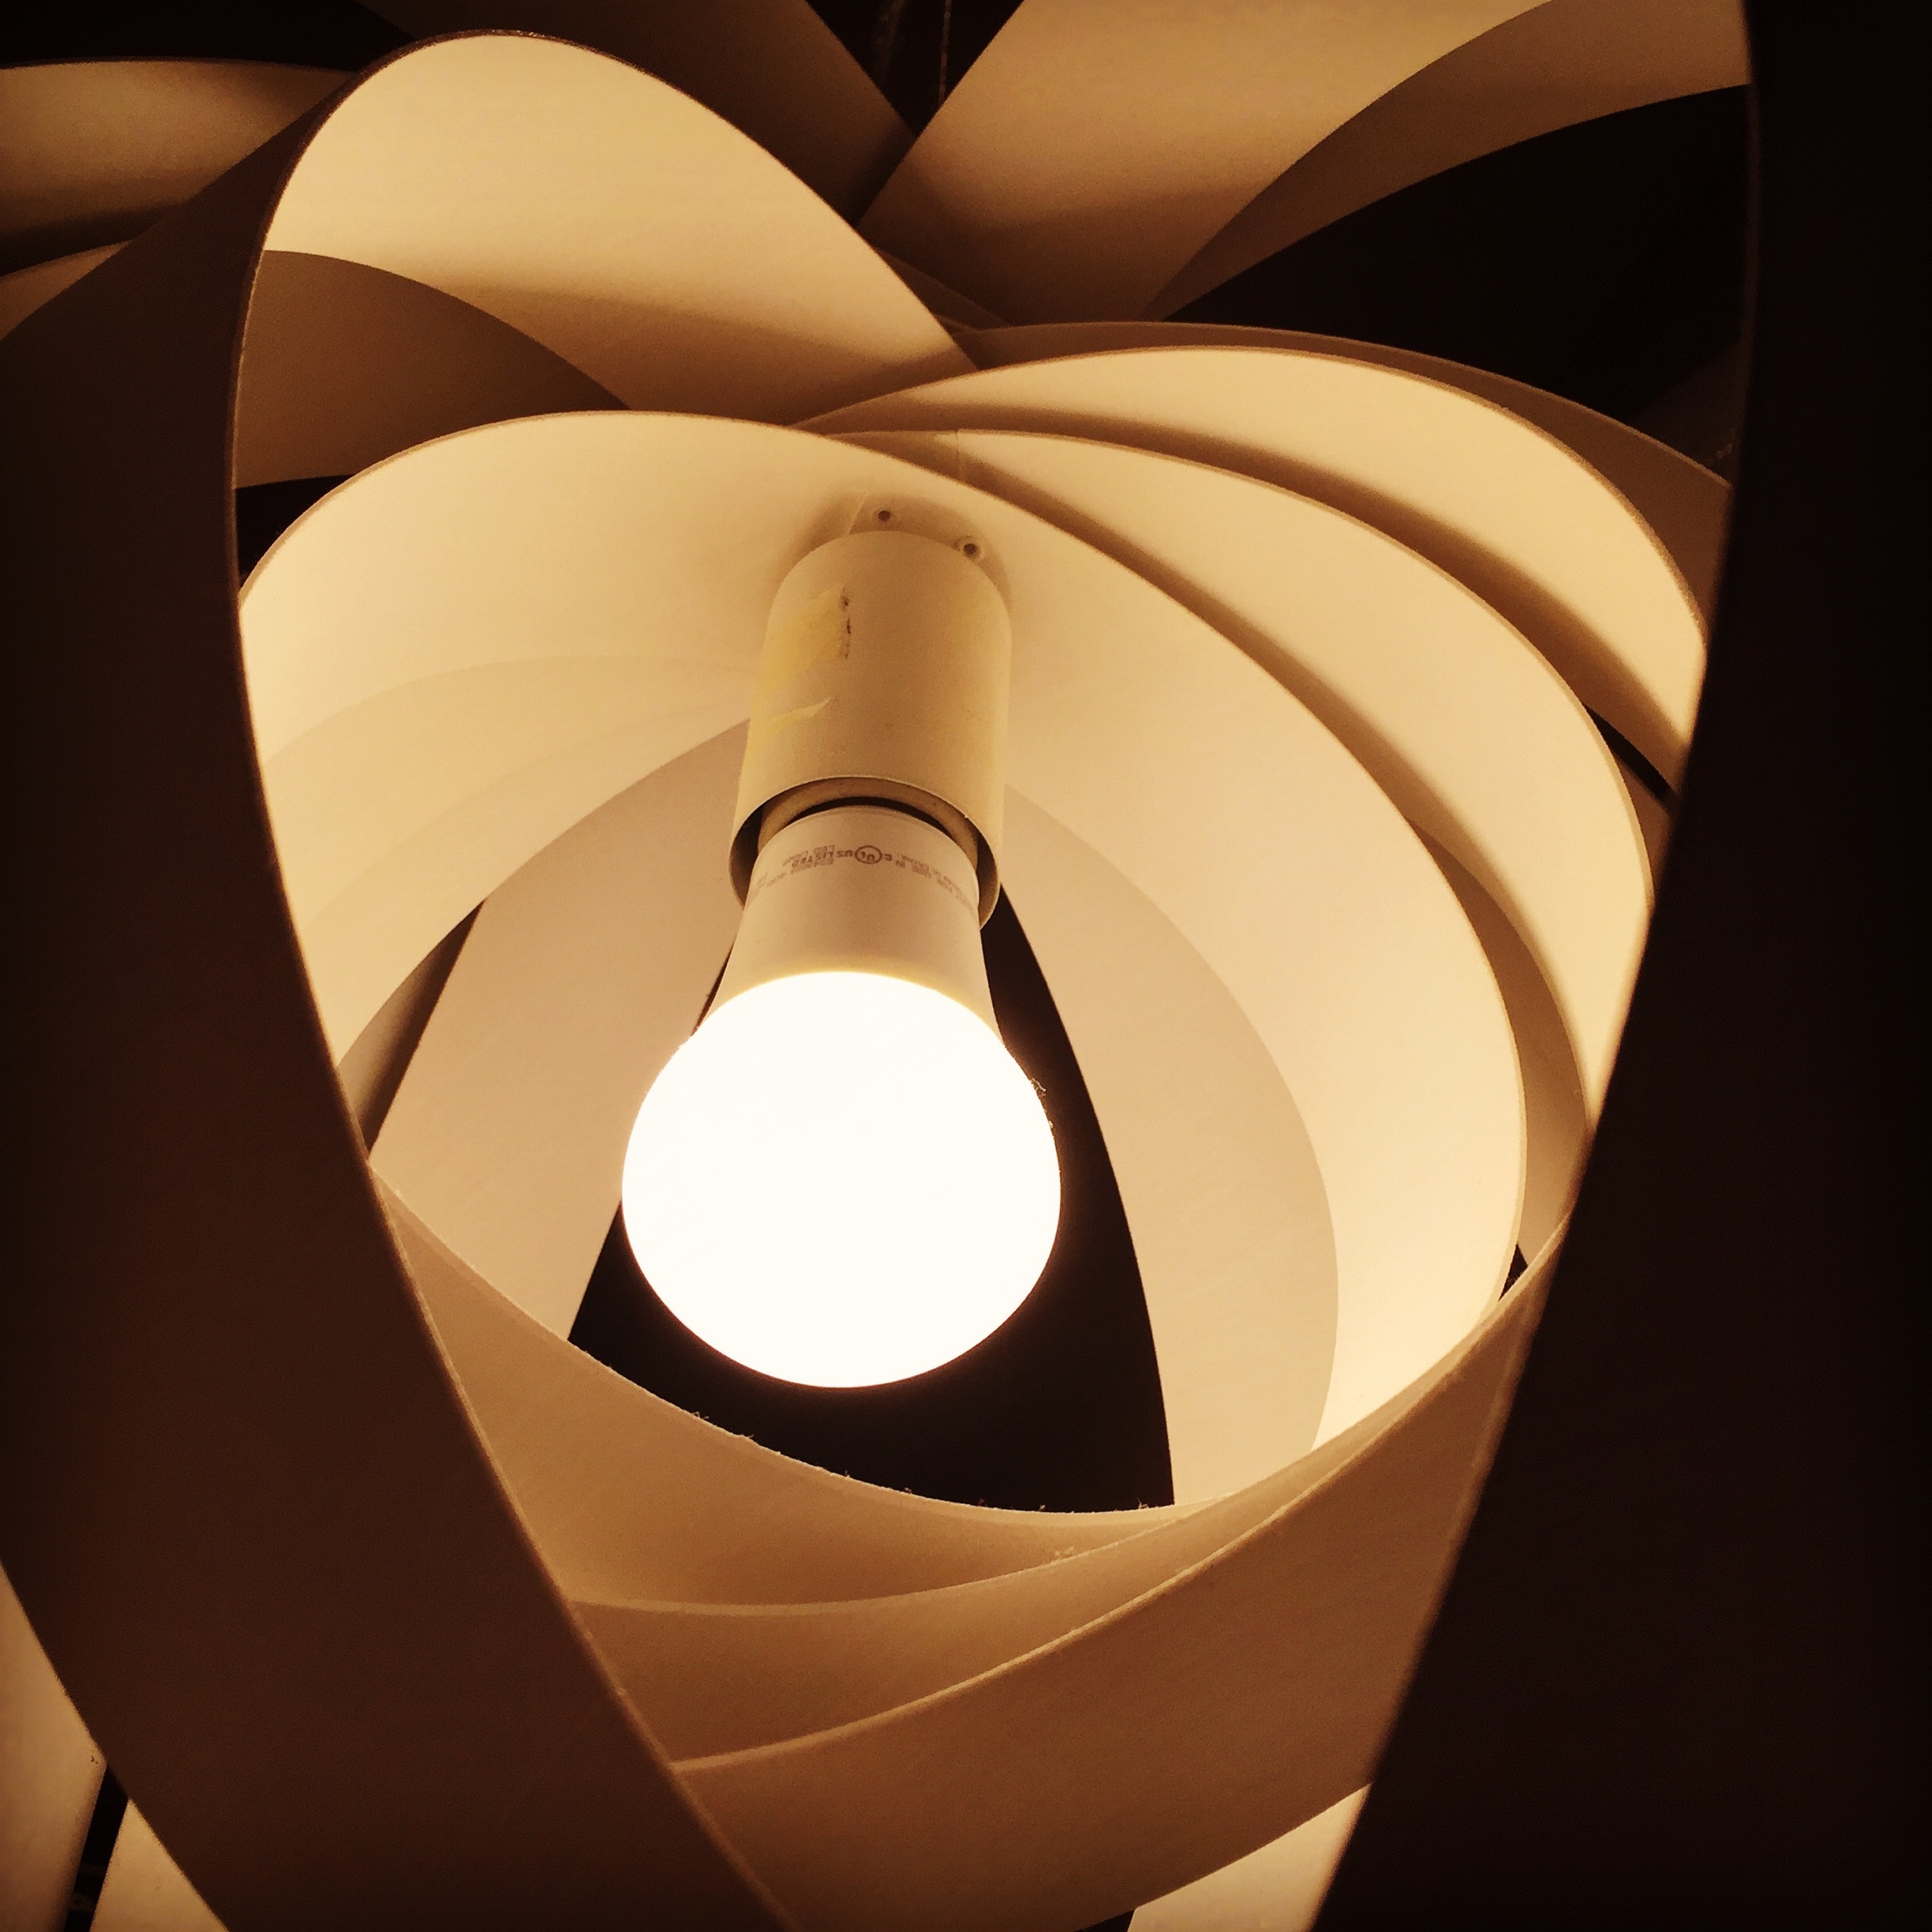
light, ceiling, lamp, lighting, circle, illustration, design, light fixture, shape